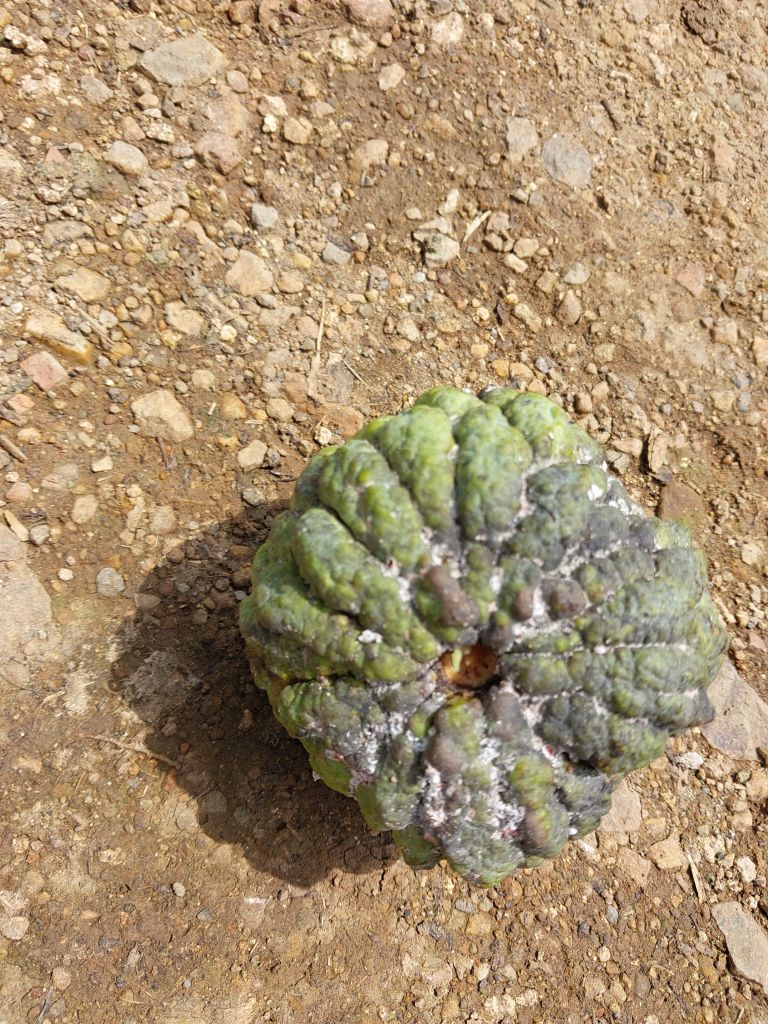
Disease label: Blank Canker